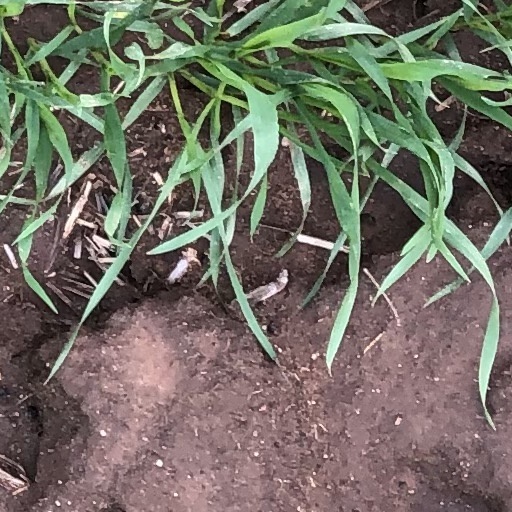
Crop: wheat